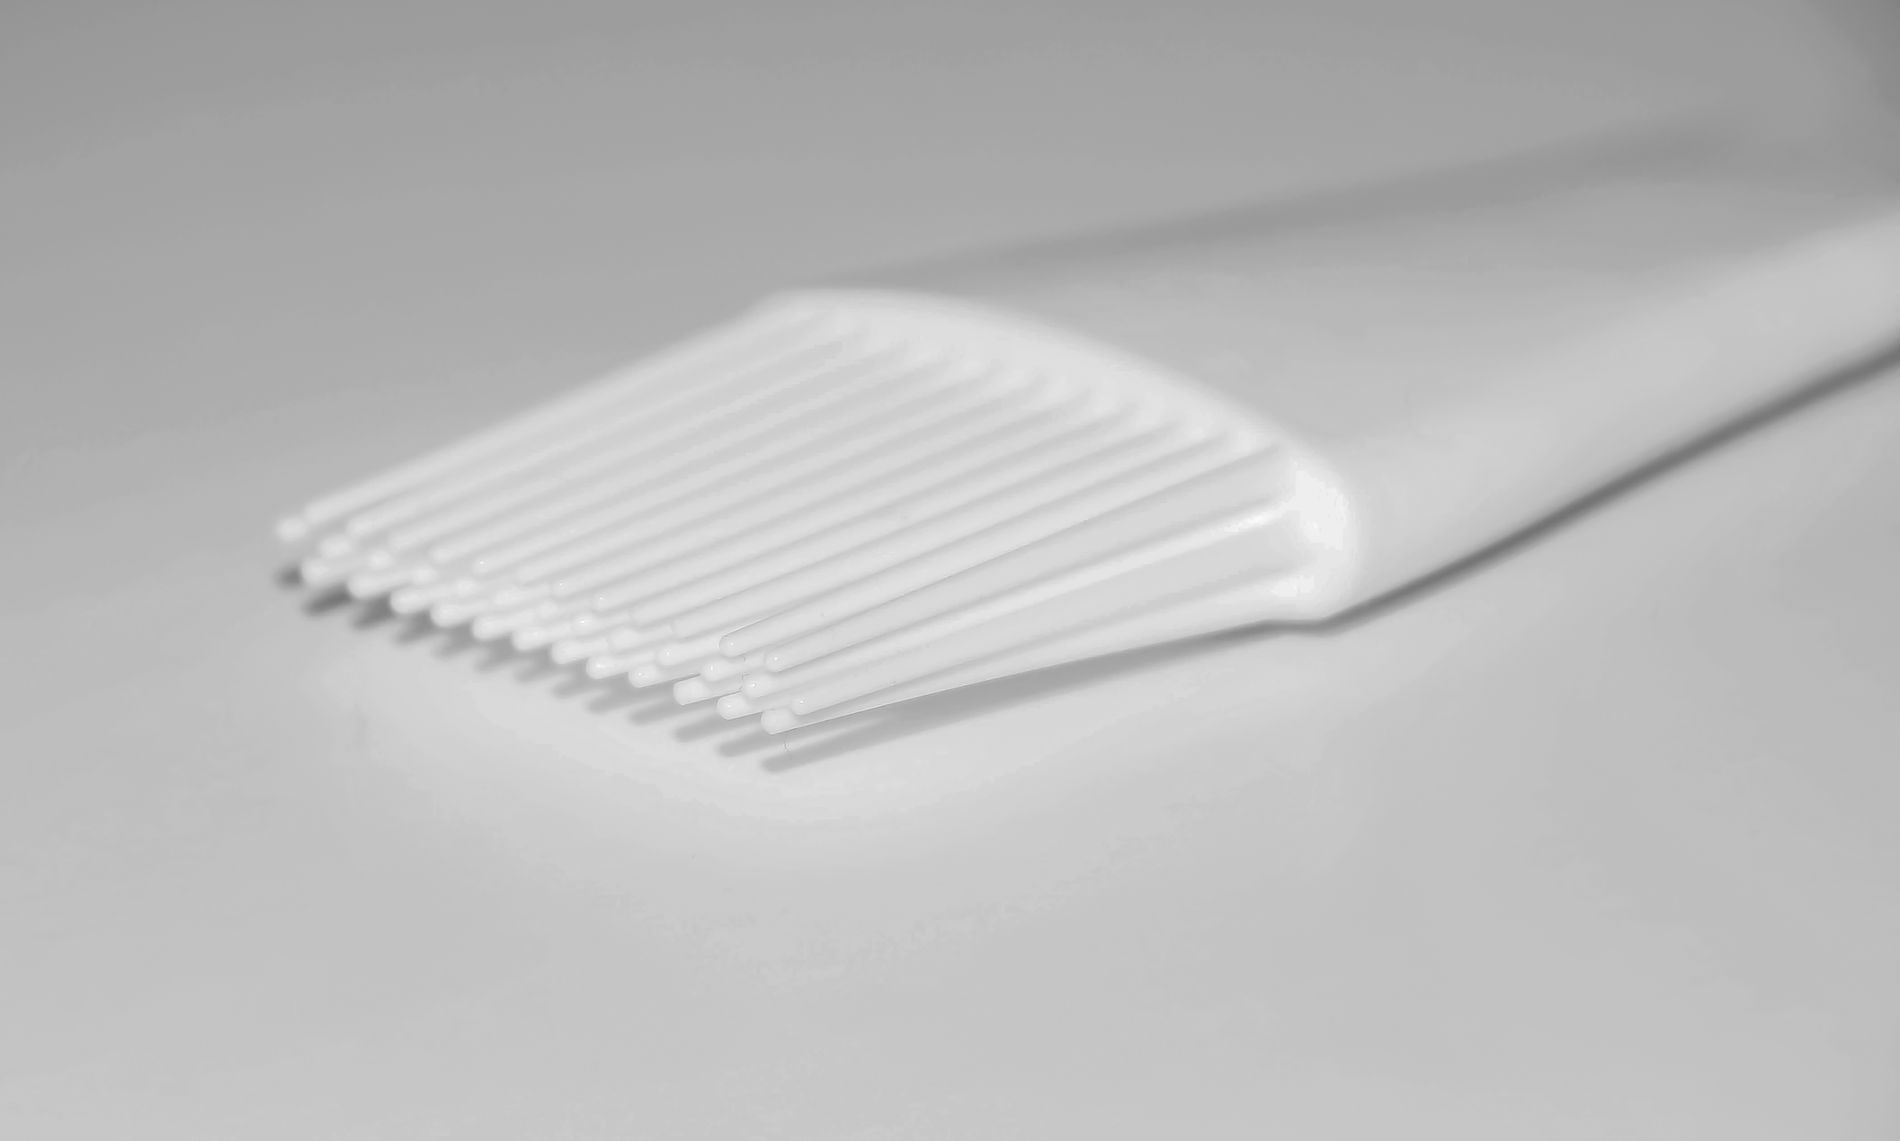
Purity of brush
A white toothbrush with fine, dense bristles, placed on a smooth white surface that highlights the details of the bristles.
The image shows a white toothbrush with fine, dense bristles, placed on a smooth white surface which highlights the details of the bristles. It was taken from a close-up angle in soft lighting. The colors are simple and monochromatic, giving a sense of calm.
Labels: White, Cutlery, Fork, background, Brush, roof, surface, White surface